Ellis Brandon

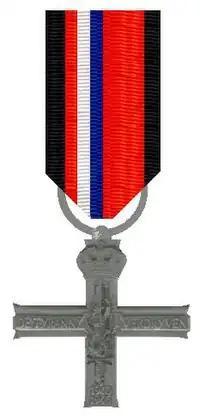
Resistance memorial cross

She and Krediet parted as good friends after a few years. In 1952, she remarried Albert Vis (1920-1971), with whom she had two sons. Her granddaughter Carlijn Vis (1983) wrote "Vrij Spel", inspired by the stories of her grandmother. After Vis' death, Brandon remarried at the age of 53 in 1976 to widower Colonel Jan Anne Baron (1924–2017).